String of Pearls (Indian Ocean)

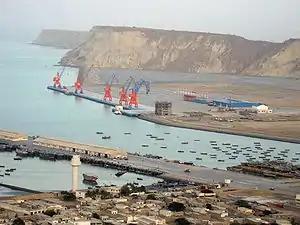
Gwadar Port in southwestern Pakistan

For both Pakistan and China, the Gwadar port as part of the much-wide China Pakistan Economic Corridor offers a number of key benefits. For the Pakistani government, the Gwadar port is seen as having the potential of hedging against a potential Indian blockade of the port of Karachi, which currently handles 90% of Pakistani seaborne trade. For the Chinese central government, which has funded the majority of the $1.2 billion construction, Gwadar represents an important strategic foothold situated only 240 miles from the Strait of Hormuz. Chinese government officials have specifically identified the growing militarisation of Central Asia, as a chief motivation in the construction of the Gwadar project. In 2013, the state-owned China Overseas Port Holding Company was officially granted control of the port's operation, further consolidating Chinese influence over the Gwadar project.